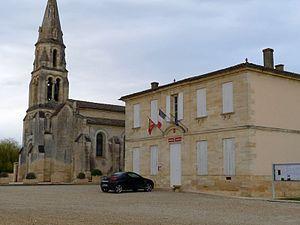
Eglise et mairie de Marsas, Gironde, France
Marsas est une commune du Sud-Ouest de la France, située dans le département de la Gironde, en région Nouvelle-Aquitaine.